1909 Michigan Wolverines football team

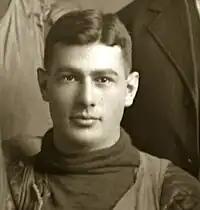
Joe Magidsohn was Michigan's first Jewish football player.

The battleship , which had been delivered two months earlier and represented the state of the art in naval engineering, was anchored at the Philadelphia Naval Shipyard on League Island on the day of the game. Out of loyalty to the team that shared a name with their ship, 250 crewmen from the ship were granted leave to attend the game. Accompanied by the ship's band, the sailors marched onto the field before the game started, "each man carrying a maize and blue pennant, heads up and chest out." The unit's color bearer presented team captain Dave Allerdice with a silken flag "(pictured at right)" that was hung in Michigan's trophy room. One of the favorite yells repeated by the sailors was:"Two stack, twin screw, battleship queen,
Michigan, Michigan football team."